Siege of Boston

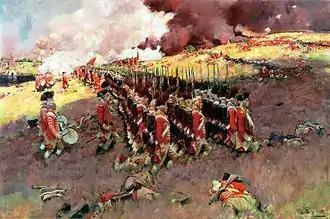
"The Battle of Bunker Hill", Howard Pyle, 1897

The British had been receiving reinforcements throughout May until they reached a strength of about 6,000 men. On May 25, generals William Howe, John Burgoyne, and Henry Clinton arrived on , and Gage began planning to break out of the city.